Execution of Tong Ching Man

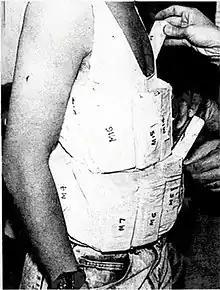
Central Narcotics Bureau officers reenacting how Tong Ching Man and Lam Cheuk Wang had blocks of heroin strapped to their bodies in custom vests

The trial of Tong and Lam for trafficking a capital amount of narcotics began on 12 August 1993 at the High Court of Singapore. Although the authorities had directed both face a joint trial, Defence lawyers for Lam argued that they should have separate trials, due to the disparity in weight and purity of the heroin he was charged with smuggling compared to Tong (who was caught with the equivalent of almost a quarter of a kilogram more than Lam). However, the trial judge dismissed the application and ruled that both defendants should be tried jointly as originally planned.